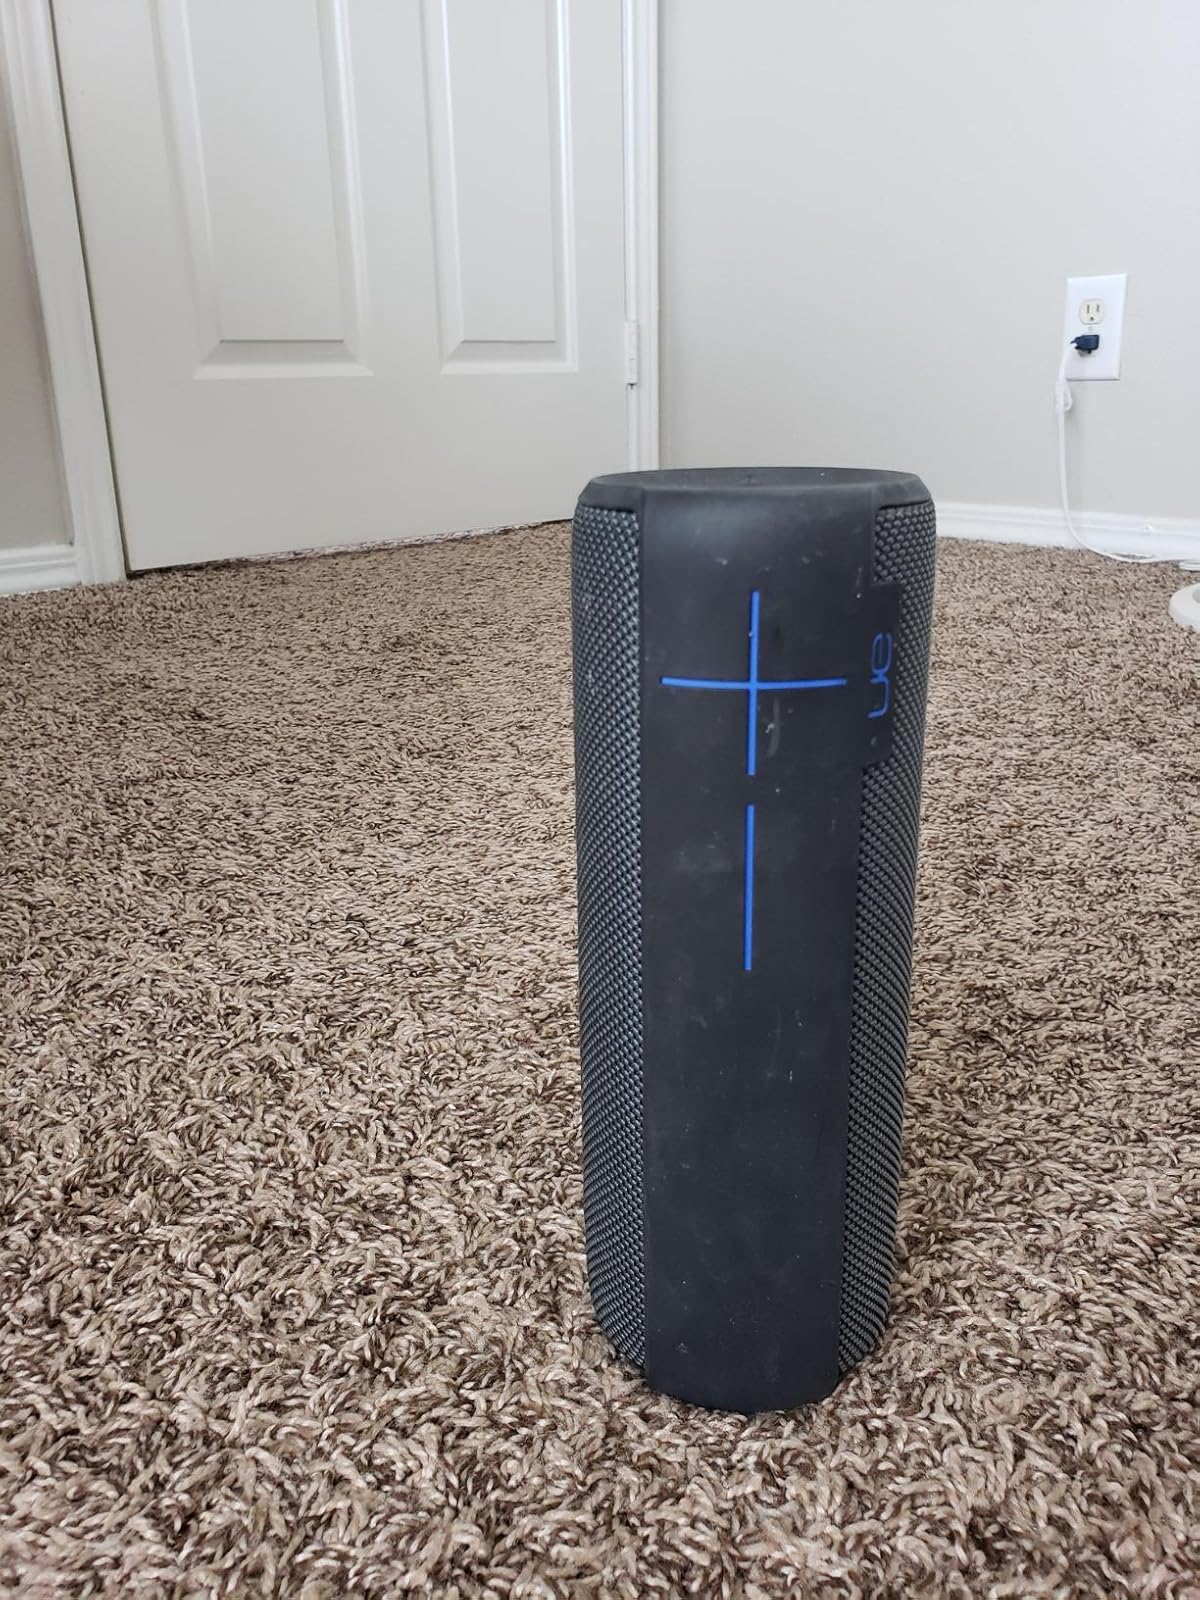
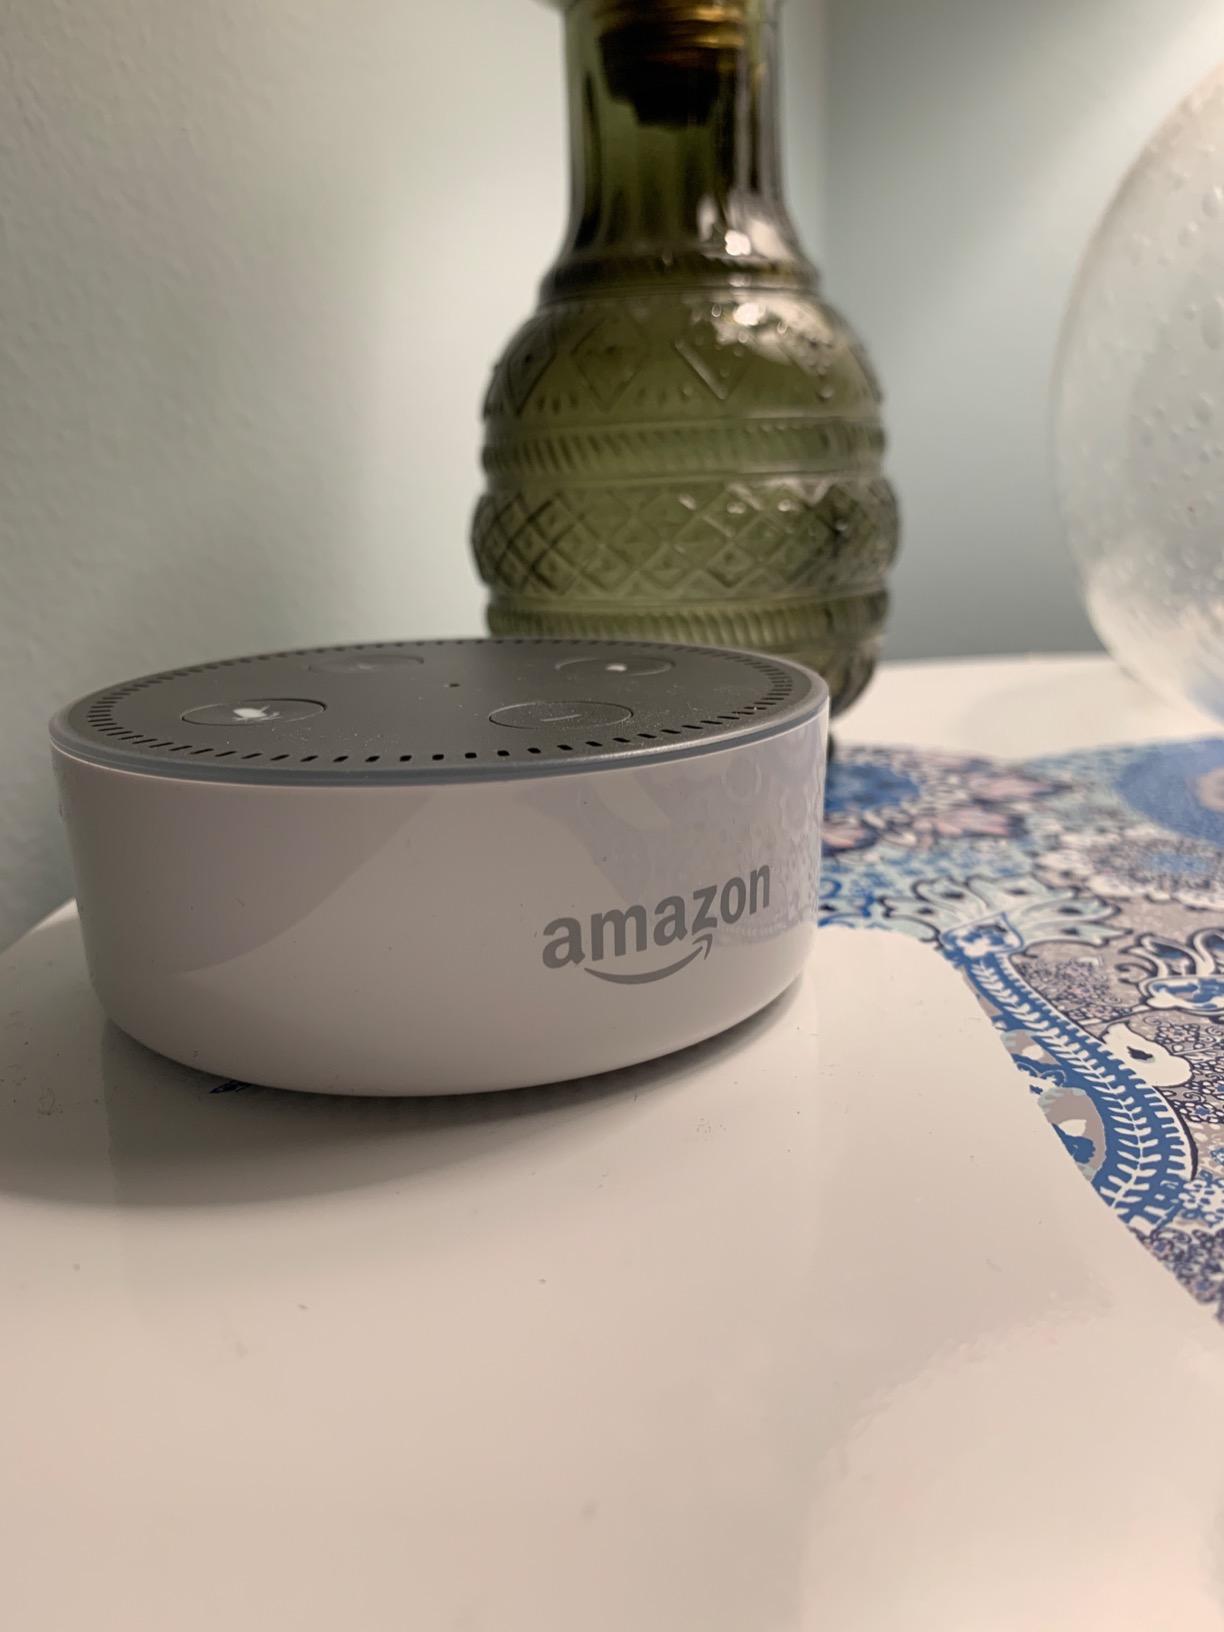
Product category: speaker
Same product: no